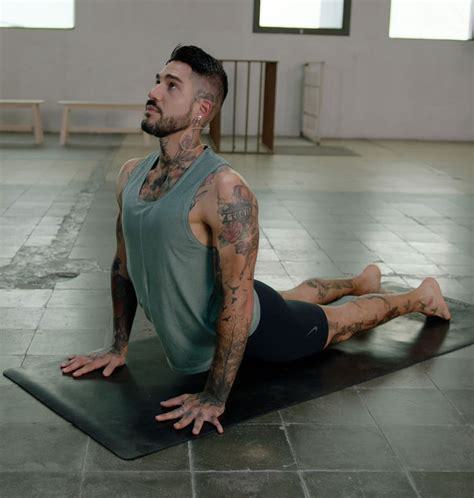
Brand: Nike
Model: Calm